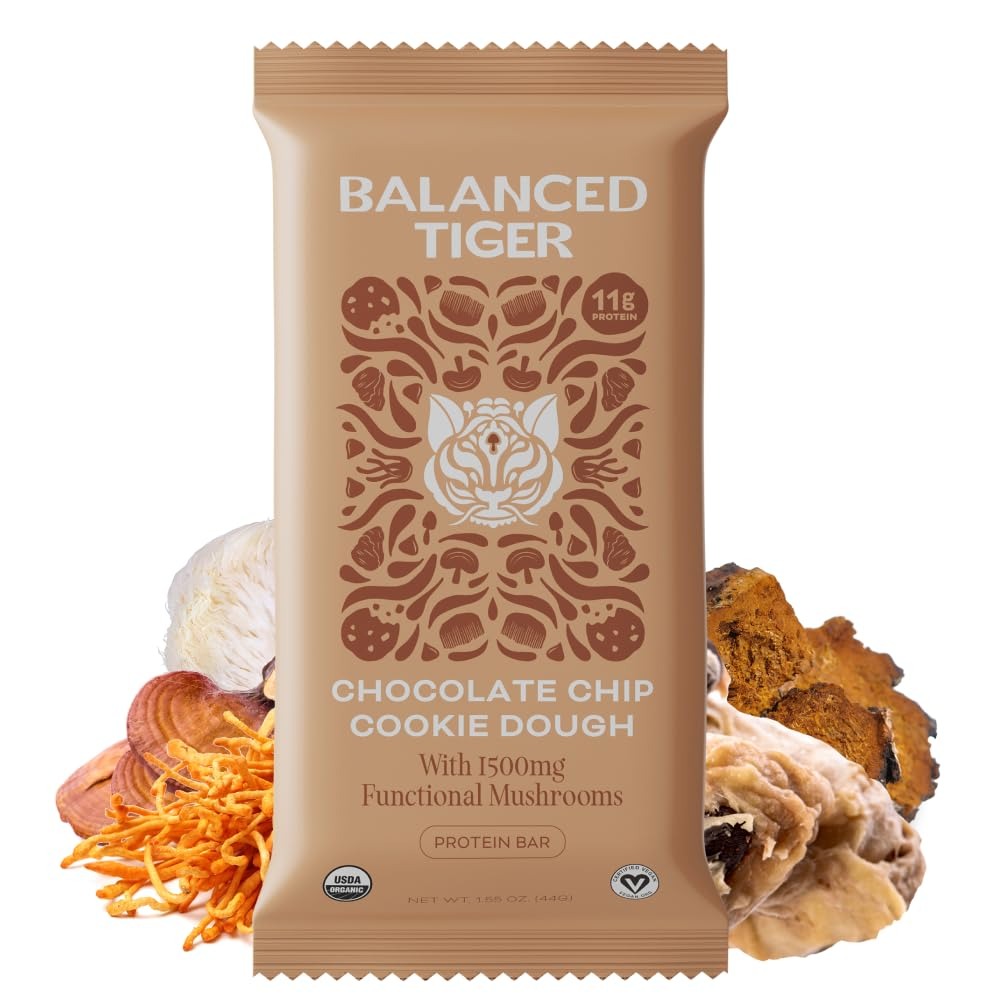
Item Name: Organic Functional Mushroom Vegan Protein Bars | Made in USA | Full Dose (1500mg) Lions Mane, Chaga, Reishi & Cordyceps Bars | Plant Protein Bars w/ Adaptogens & Superfoods | Chocolate Chip Cookie Dough
Bullet Point 1: Organic Ingredients: Made with organic Cordyceps mushroom and rice pea protein.
Bullet Point 2: Vegan and Gluten Free: Suitable for vegans and those with gluten intolerance.
Bullet Point 3: High Protein Content: Provides 11g of protein per bar for muscle recovery.
Bullet Point 4: Nutrient Dense: Contains vitamins, minerals and antioxidants.
Bullet Point 5: Convenient Snack: Portable bars for on-the-go nutrition.
Value: 18.6
Unit: Ounce

Price: 27.43